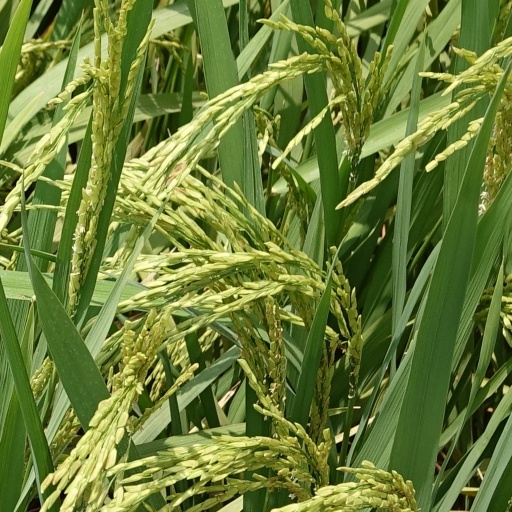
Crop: rice